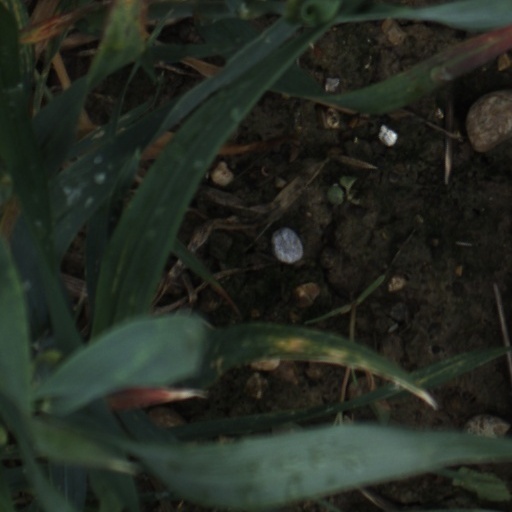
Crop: wheat